Rossia pacifica

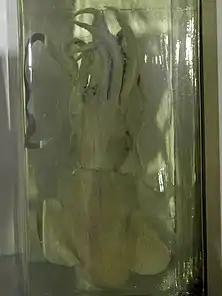

The stubby squid is a small species growing to a maximum mantle length of about and a total length of , with females being larger than males. The head bears eight short arms, a pair of retractable tentacles and two large eyes. The first pair of arms is shorter than the others and the third pair the longest. The arms are circular in cross-section and each bears up to four rows of suckers on the middle section and two rows elsewhere. The tentacles have club-shaped tips with suckers and retract into pits in the head. They can be as long as the body when fully extended. The mantle (body) is not fused to the head and is flattened dorso-ventrally and rounded at the back. It does not contain the cuttlefish bone typical of cuttlefish in the family Sepiidae. There are two large semi-circular fins with wide bases on either side of the mantle. The upper surface of this bobtail squid is normally a reddish-brown colour with a scattering of small brown or yellowish spots, but can change to greyish-green when the animal is startled.